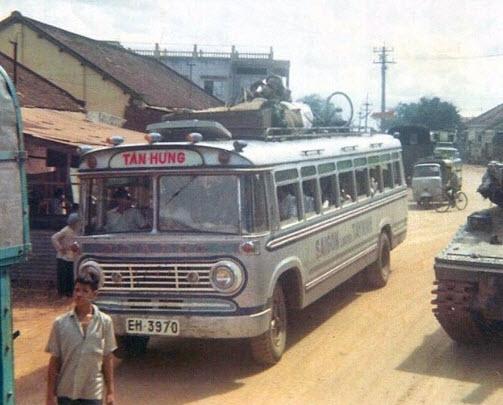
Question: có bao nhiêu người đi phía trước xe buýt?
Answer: có một người đi phía trước xe buýt